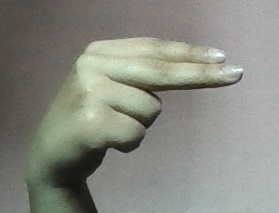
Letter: ain